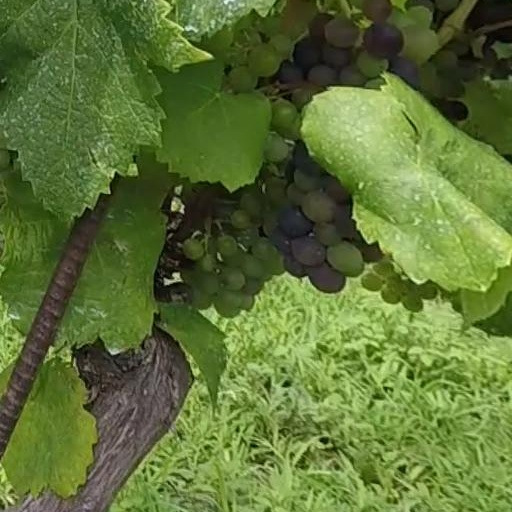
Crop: grape